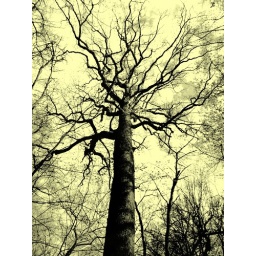
I was messing around with sepia and black and white the other day...